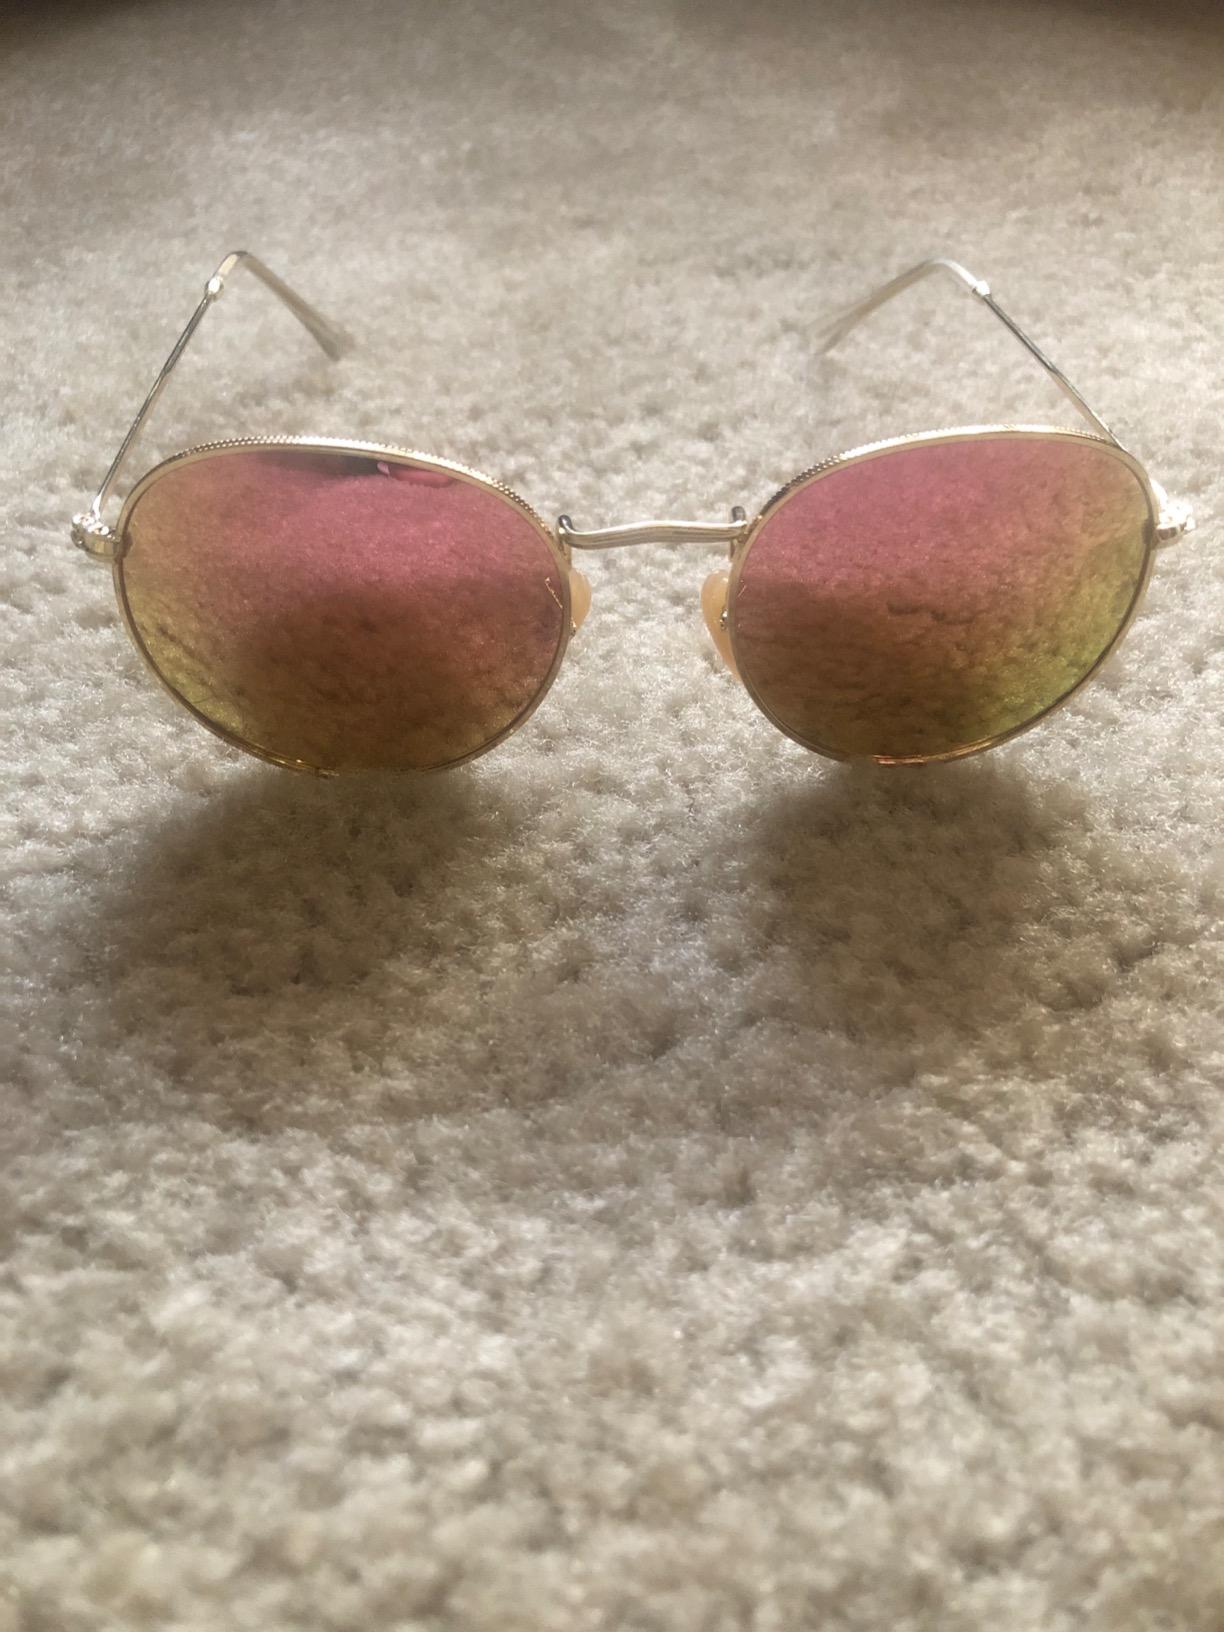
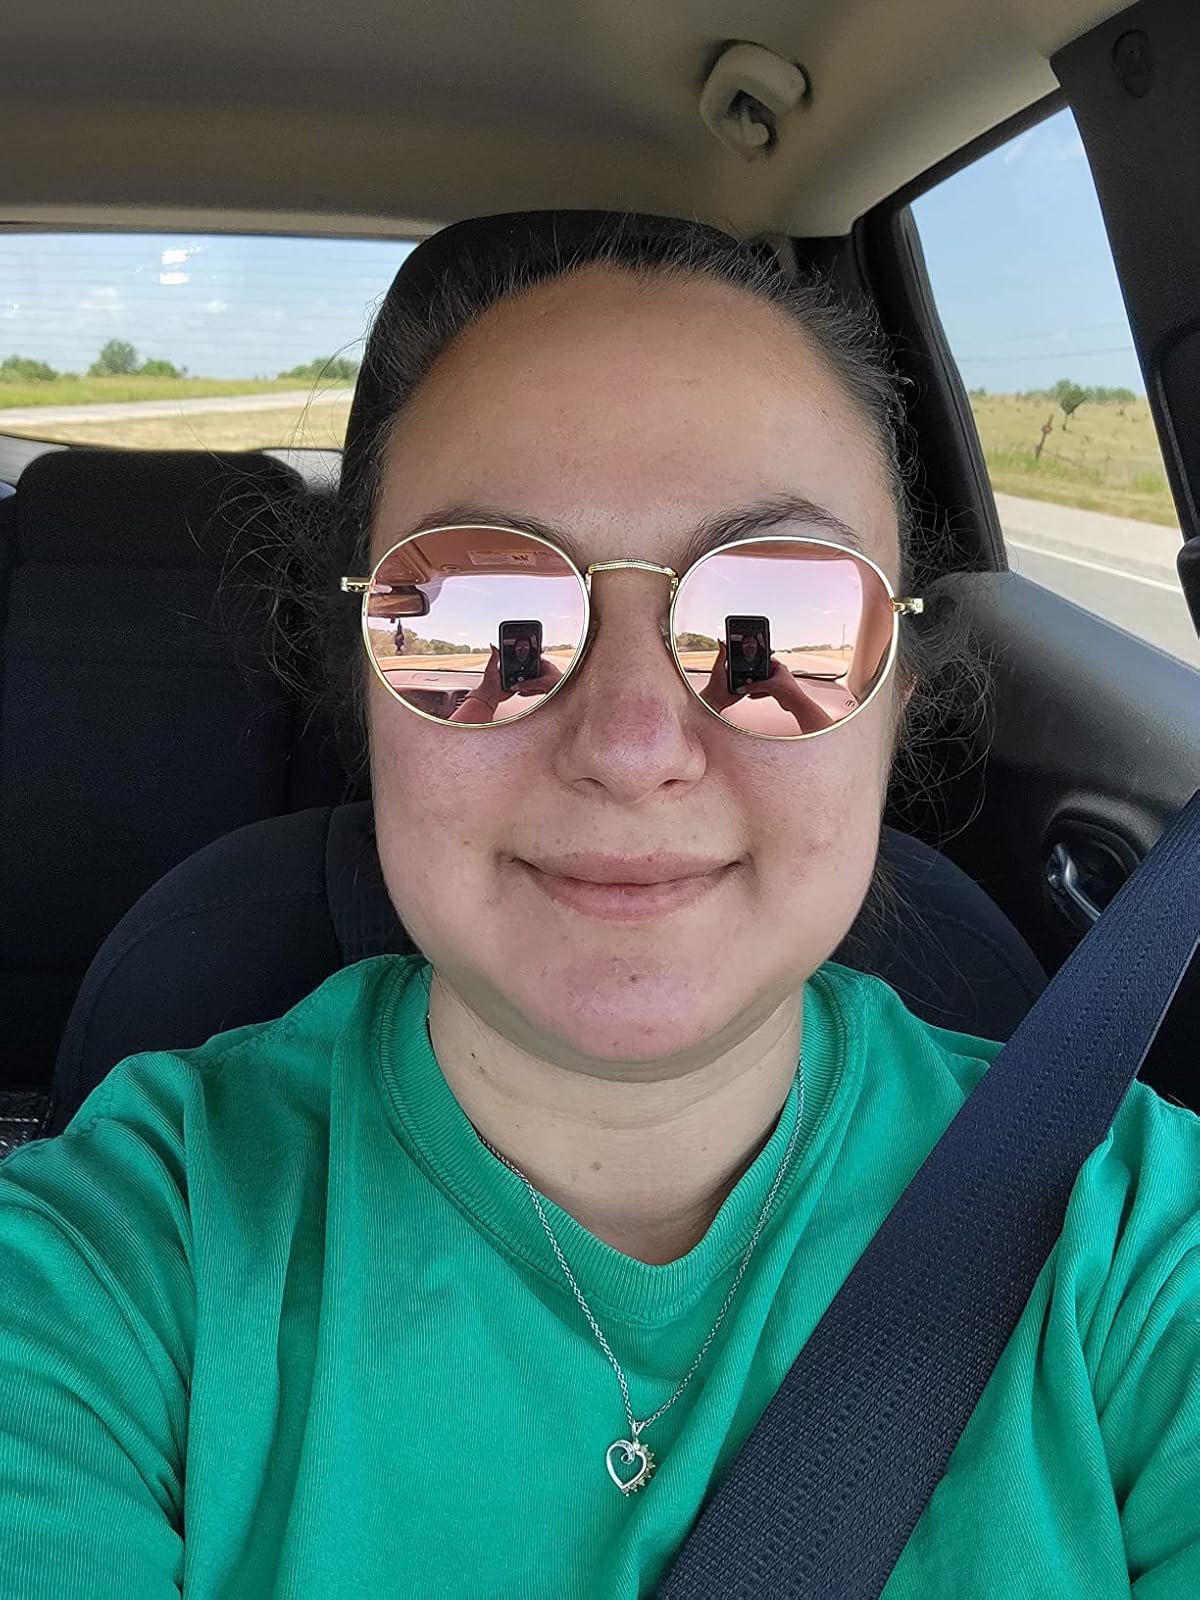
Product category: accessories_sunglasses
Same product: yes